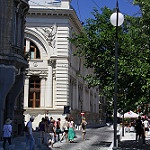
Label: street